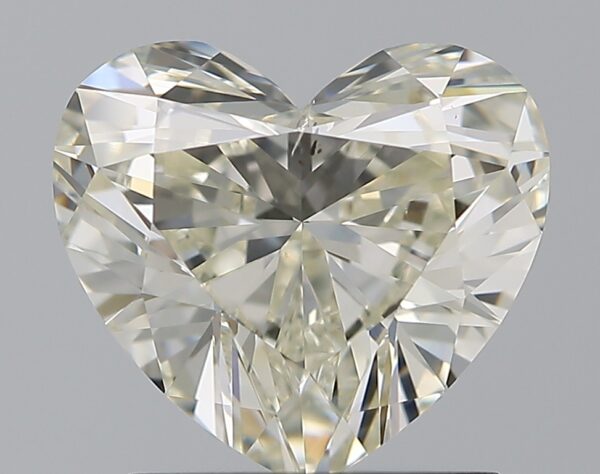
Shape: heart
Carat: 1.5
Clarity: SI1
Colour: K
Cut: VG
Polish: EX
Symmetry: VG
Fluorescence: ST
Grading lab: GIA
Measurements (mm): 7.01 x 7.84 x 4.29